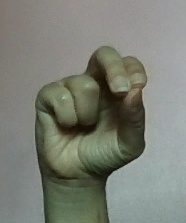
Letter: gaaf